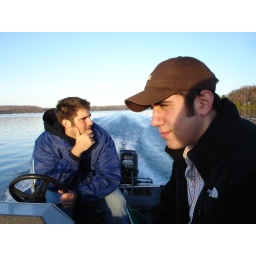
on the blue boat with the brothers, just around rail road point on Crystal Lake...